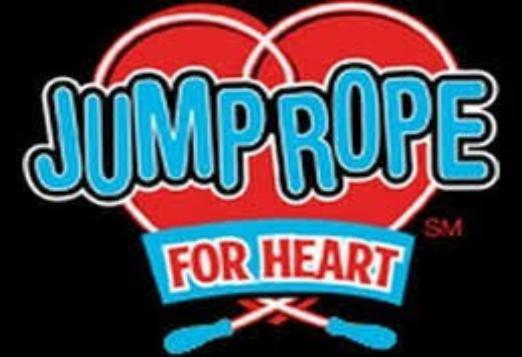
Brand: jump rope
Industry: Others